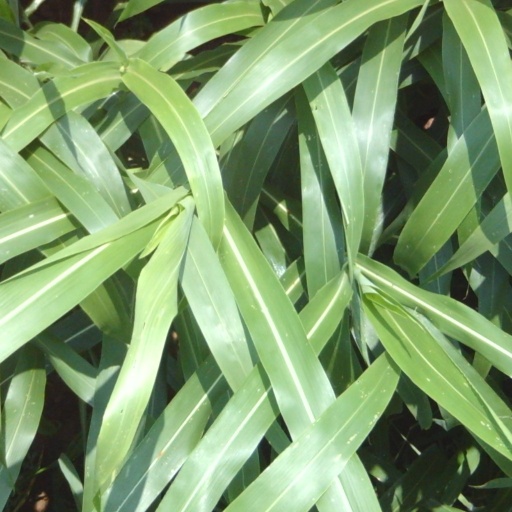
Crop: sorghum